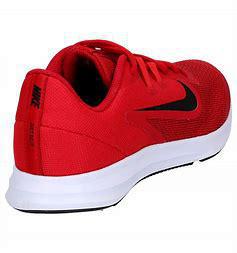
Brand: Nike
Model: Downshifter 9